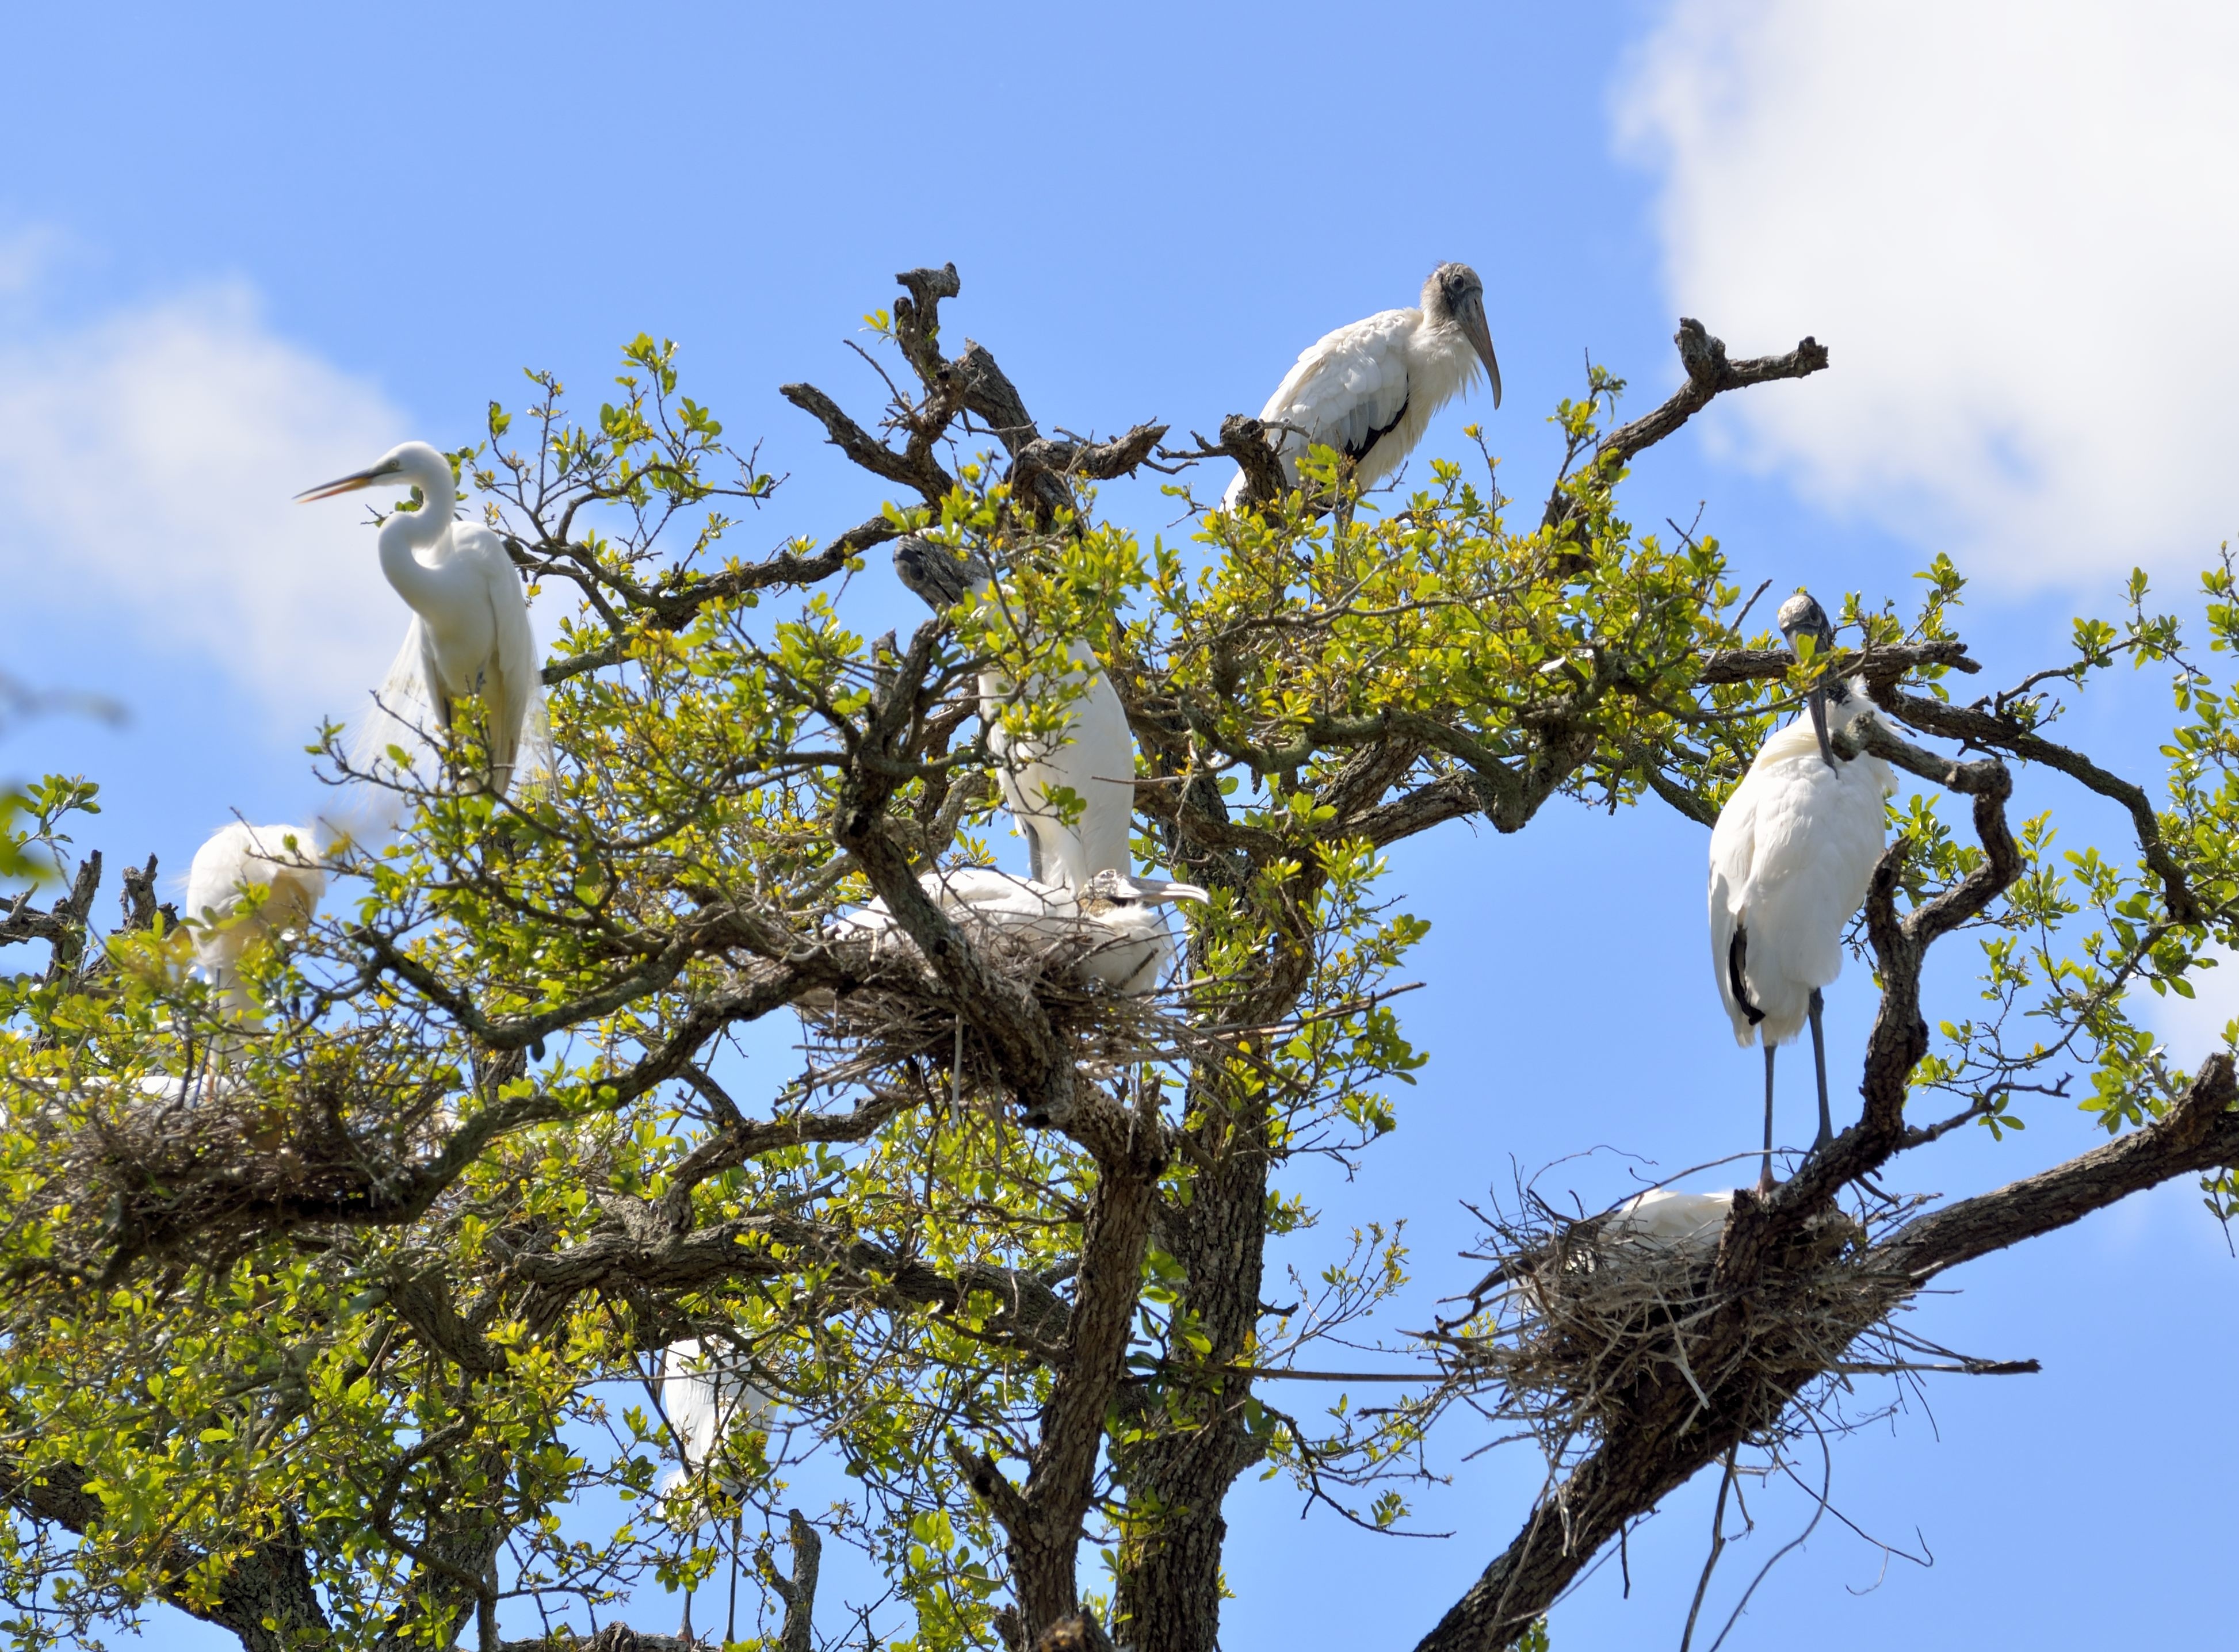
landscape, tree, nature, swamp, branch, bird, white, flower, animal, wildlife, wild, tropical, avian, fauna, plumage, outdoors, birds, wings, wetland, refuge, birdwatching, egret, heron, nest, waterbirds, florida, nesting, marshland, wood stork, great white, perching bird